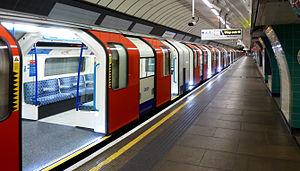
La Victoria line est une ligne du métro de Londres, reliant Walthamstow Central au nord-est à Brixton au sud. Longue de 22,5 kilomètres, elle dessert 16 stations. Inaugurée en 1968 après huit ans de travaux, elle est actuellement exploitée avec des rames de type 2009 Stock. Elle est représentée en bleu clair sur le plan du métro de Londres.